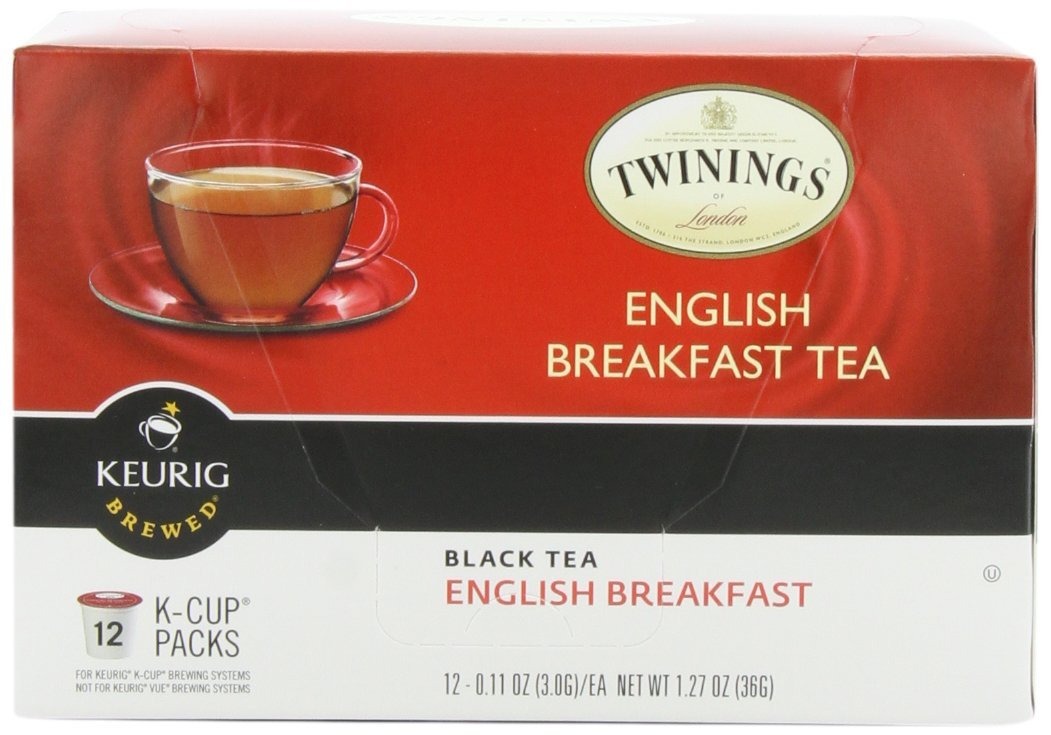
Item Name: Twinings of London English Breakfast Tea K-Cups for Keurig, 12 Count (Pack of 6)
Product Description: Save on Twinings English Breakfast. A rich & satisfying robust black tea. The robust, malty character of this tea comes from pure Assam and Kenyan tea leaves grown in India. (Description is informational only. Please refer to the ingredients listed on the produyct and the manufacturers website prior to use. Please discuss any health questions with your health professional prior to use.)
Value: 72.0
Unit: Count

Price: 36.48